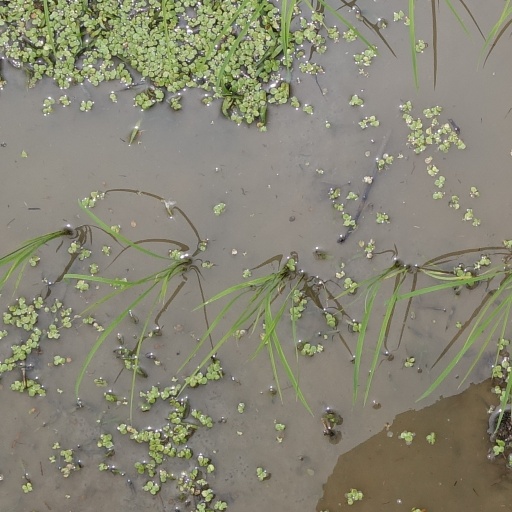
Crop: rice